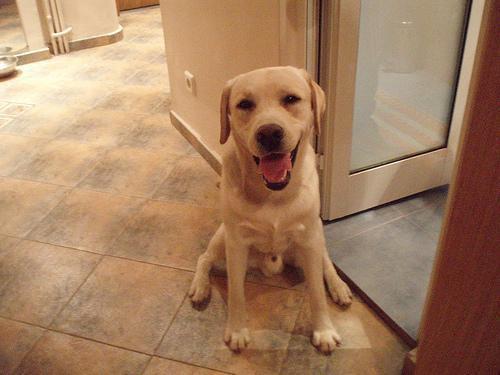
Labrador_retriever